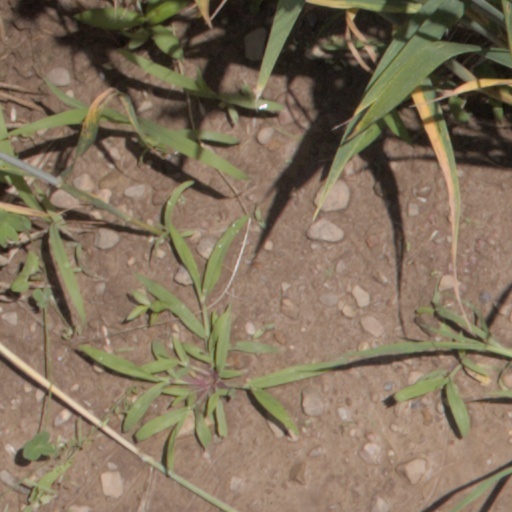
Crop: wheat